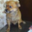
Label: dog